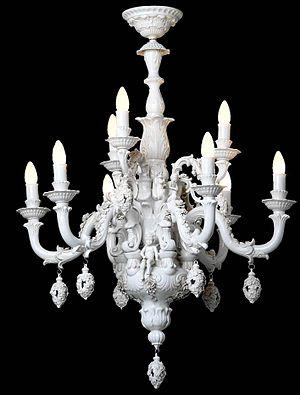
La porcelaine de Capodimonte est une porcelaine produite par la manufacture du même nom établie, en 1743, sur la zone collinaire de Capodimonte de Naples.